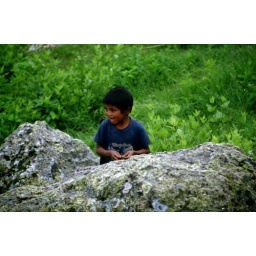
A kid playing and eating the plants near hes house on Valle de los Hongos in Chihauhua